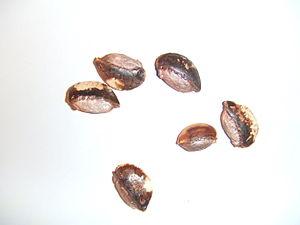
Chrysophyllum cainito ou caïmitier, caïnitier est un arbre fruitier exotique, des régions tropicales, du genre Chrysophyllum et de la famille des Sapotaceae. Son fruit comestible est appelé pomme de lait.